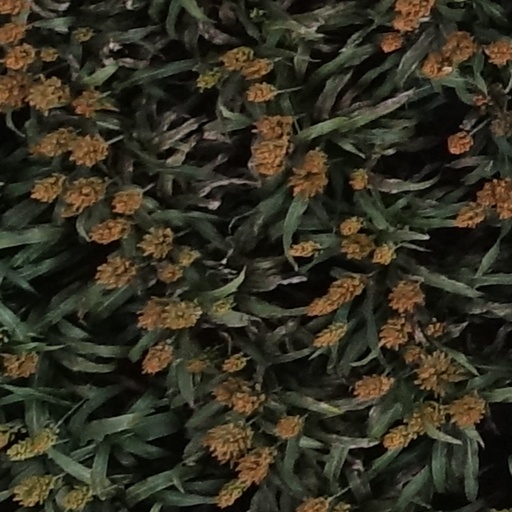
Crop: sorghum